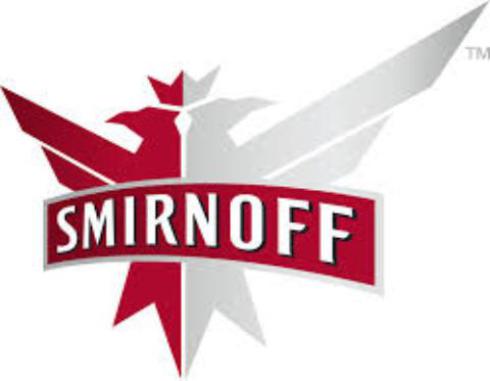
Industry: Food